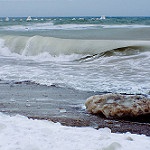
Label: sea